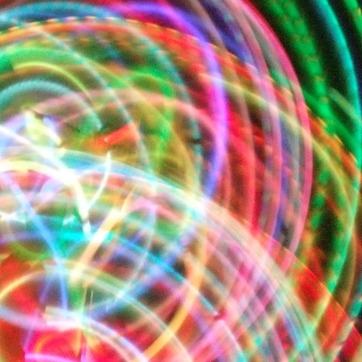
Material: plastic